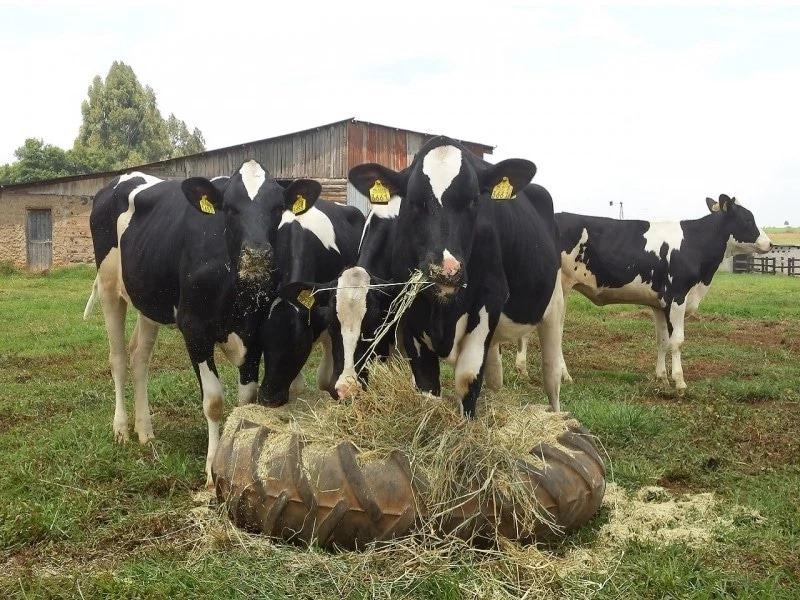
Ng'ombe wenye rangi ya nyeusi na nyeupe wanaonekana wakiila nyasi zilizowekwa kwenye taeri kubwa ya gari, ng'ombe hawa wanaonekana safi na inaashiria kwamba wanatunzwa vizuri.